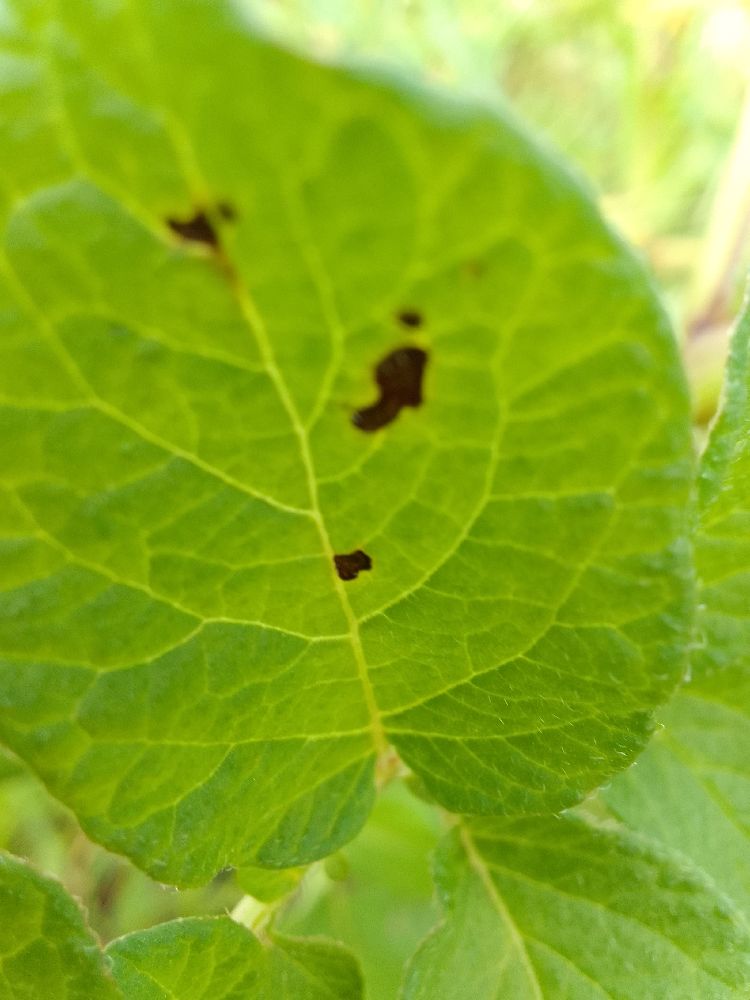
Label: Early blight